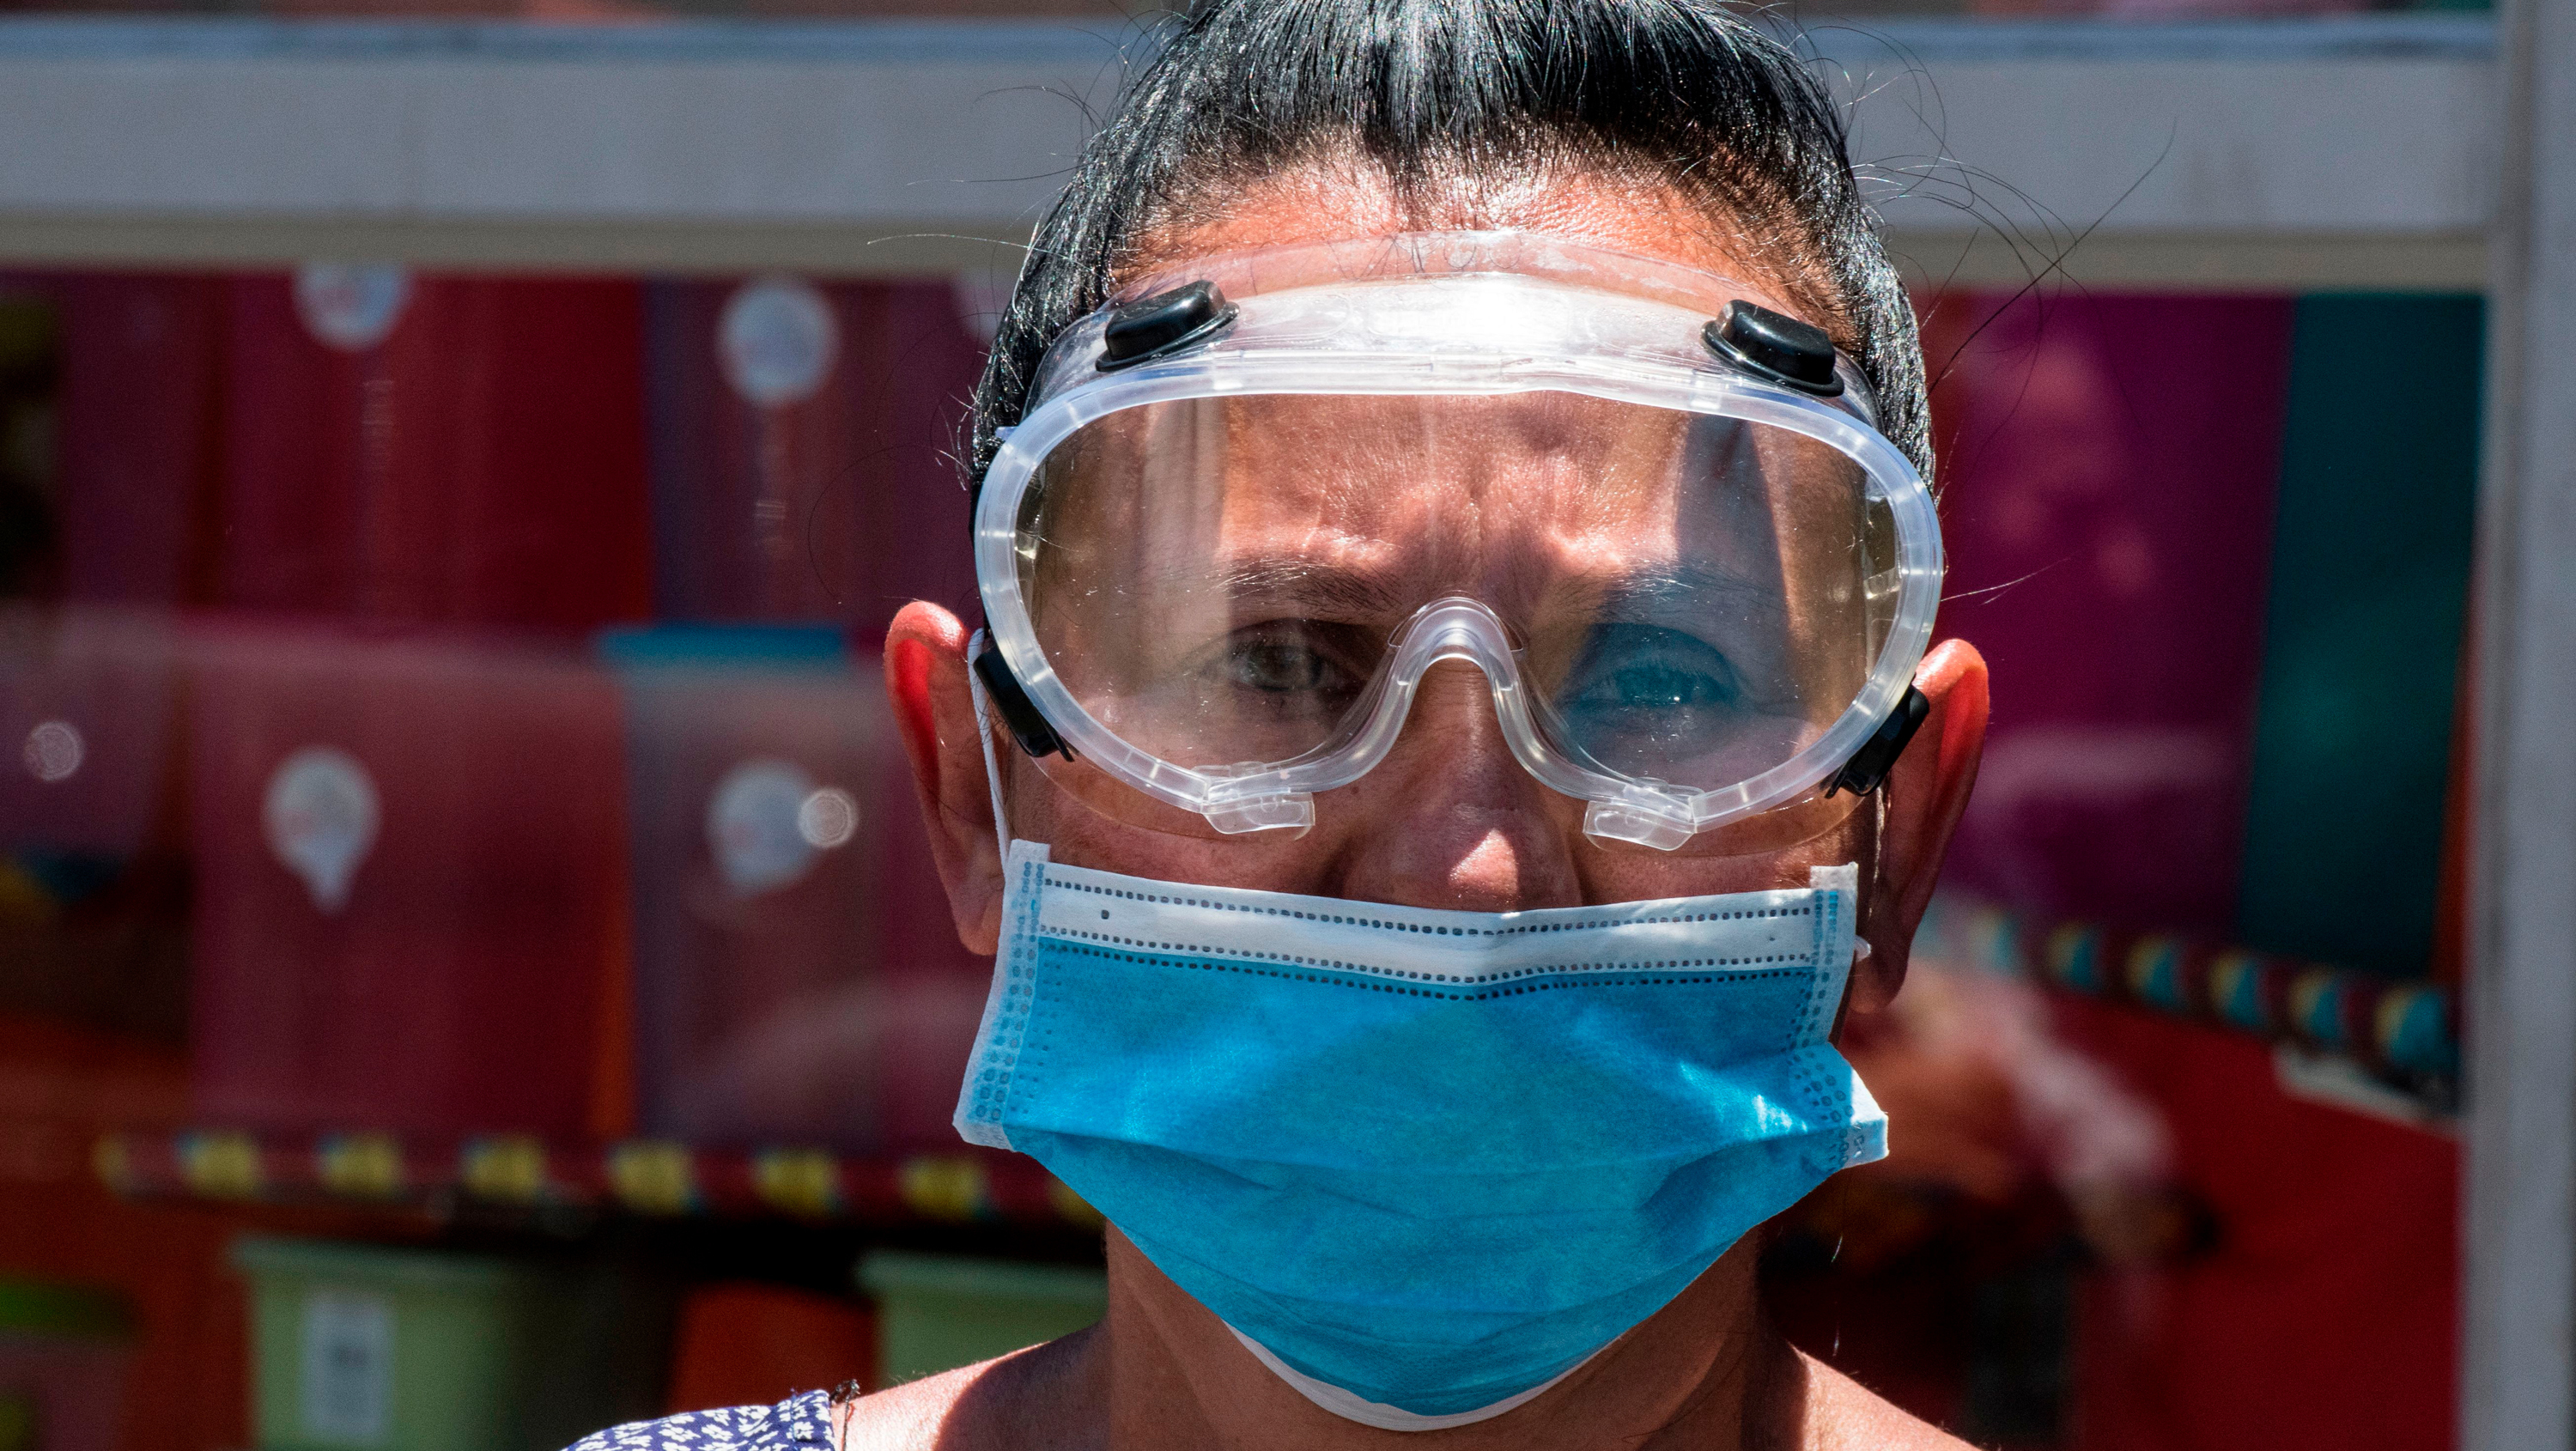
Objects detected:
Mask
Goggles